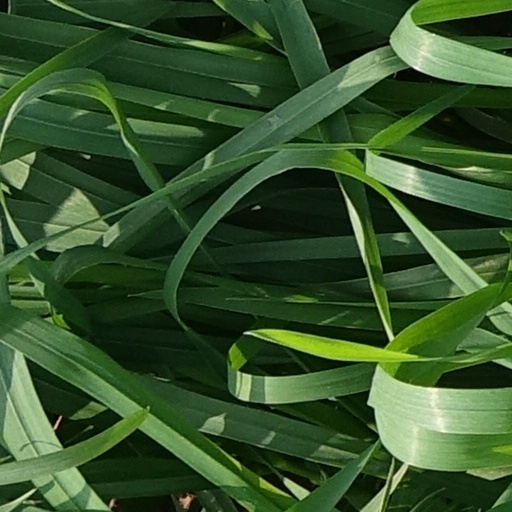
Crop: wheat